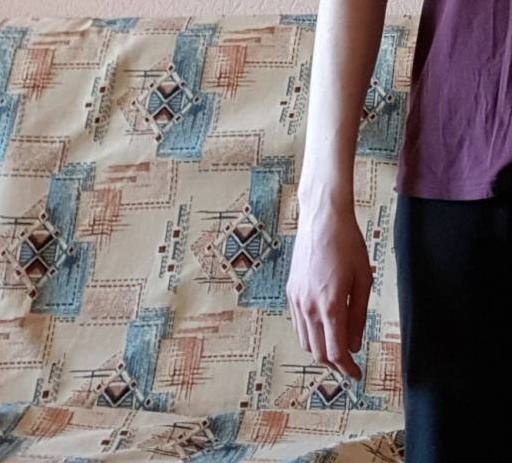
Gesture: no_gesture